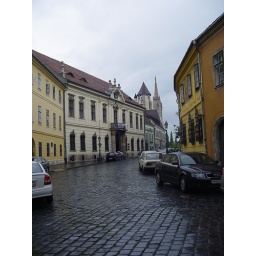
oldtown in castle hill